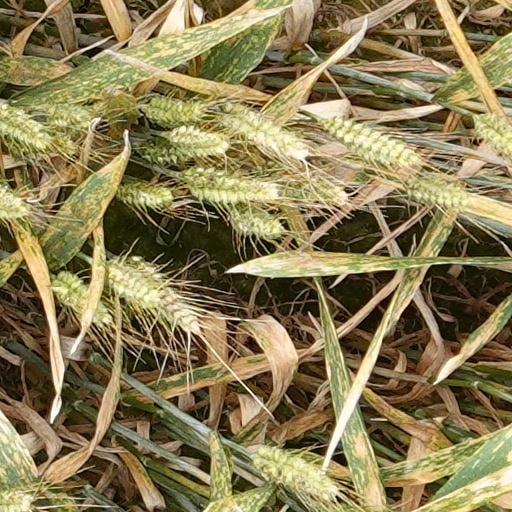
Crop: wheat